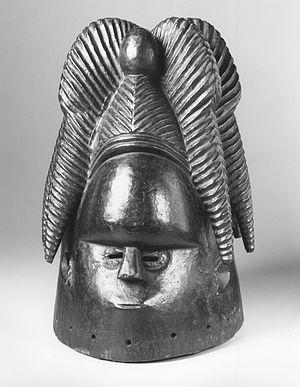
La société Sande, appelé aussi zadegi, bundu, bundo ou bondo, est une société initiatique féminine du Liberia, de la Sierra Leone et de la Côte d'Ivoire. La société Sande initie les jeunes femmes au passage à l'âge adulte par des rituels incluant des mutilations génitales féminines. Ses partisans allèguent que cela augmente la fertilité et permet d'inculquer des notions de morale ainsi que d'inciter à un comportement sexuel adéquat afin de maintenir un intérêt durable pour le bien de la communauté. La société prend en charge les intérêts sociaux et politiques des femmes, et promeut la solidarité avec le Poro, son pendant masculin.